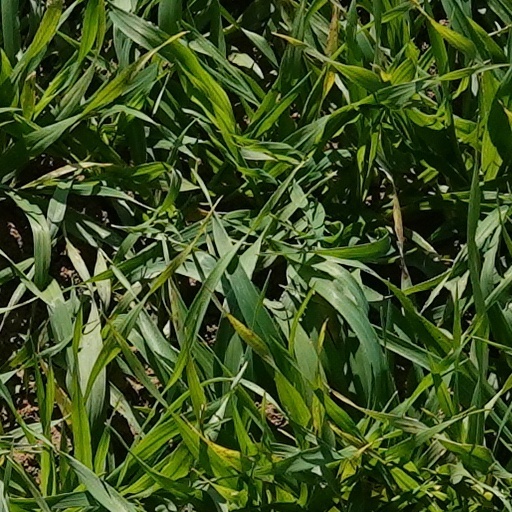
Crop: wheat